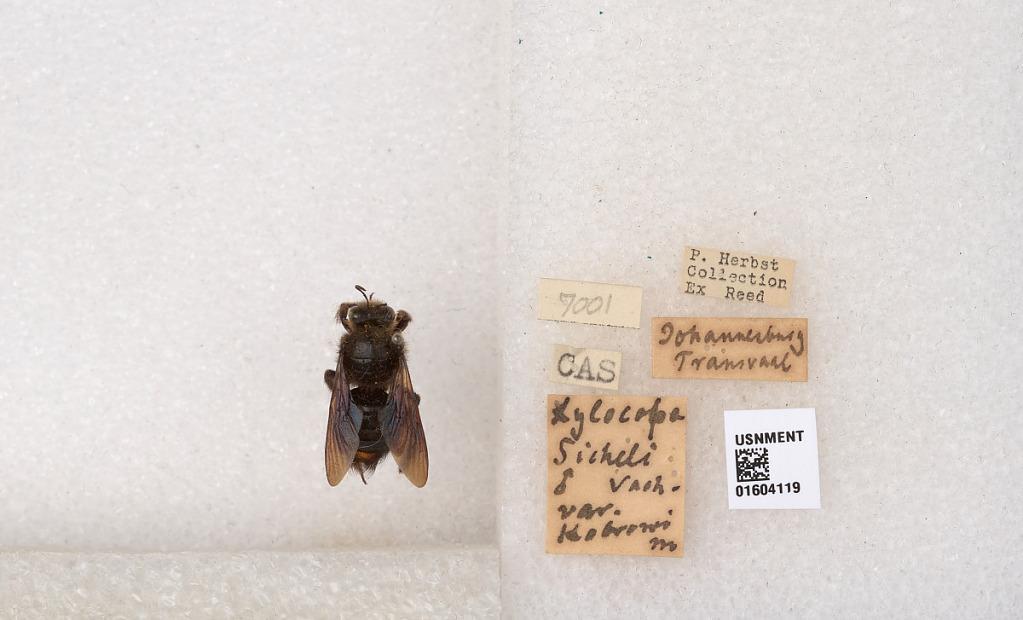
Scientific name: Xylocopa (Gnathoxylocopa) sicheli Vachal
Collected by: P. Herbst
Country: South Africa
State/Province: Guateng
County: Johannesburg
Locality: Johannesburg